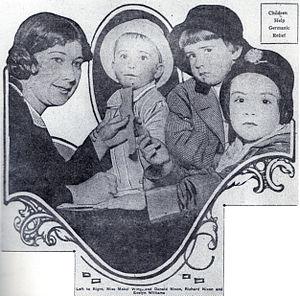
Richard Milhous Nixon /ˈɹɪt͡ʃ.ɝd ˈmɪl.haʊ̯s ˈnɪk.sən/, né le 9 janvier 1913 à Yorba Linda et mort le 22 avril 1994 à New York, est un homme d'État américain. Membre du Parti républicain, il est le 36ᵉ vice-président des États-Unis du 20 janvier 1953 au 20 janvier 1961 puis le 37ᵉ président des États-Unis, du 20 janvier 1969 au 9 août 1974.